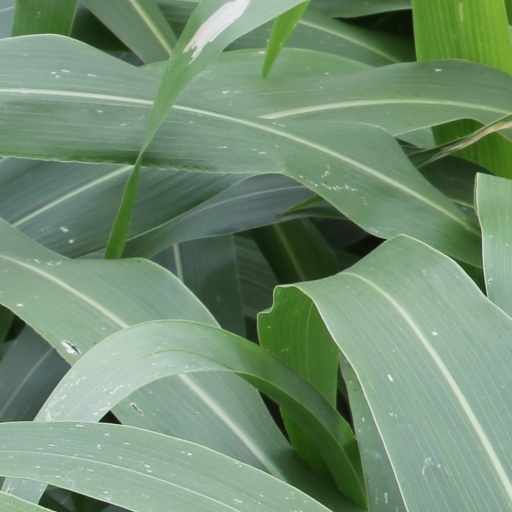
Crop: sorghum